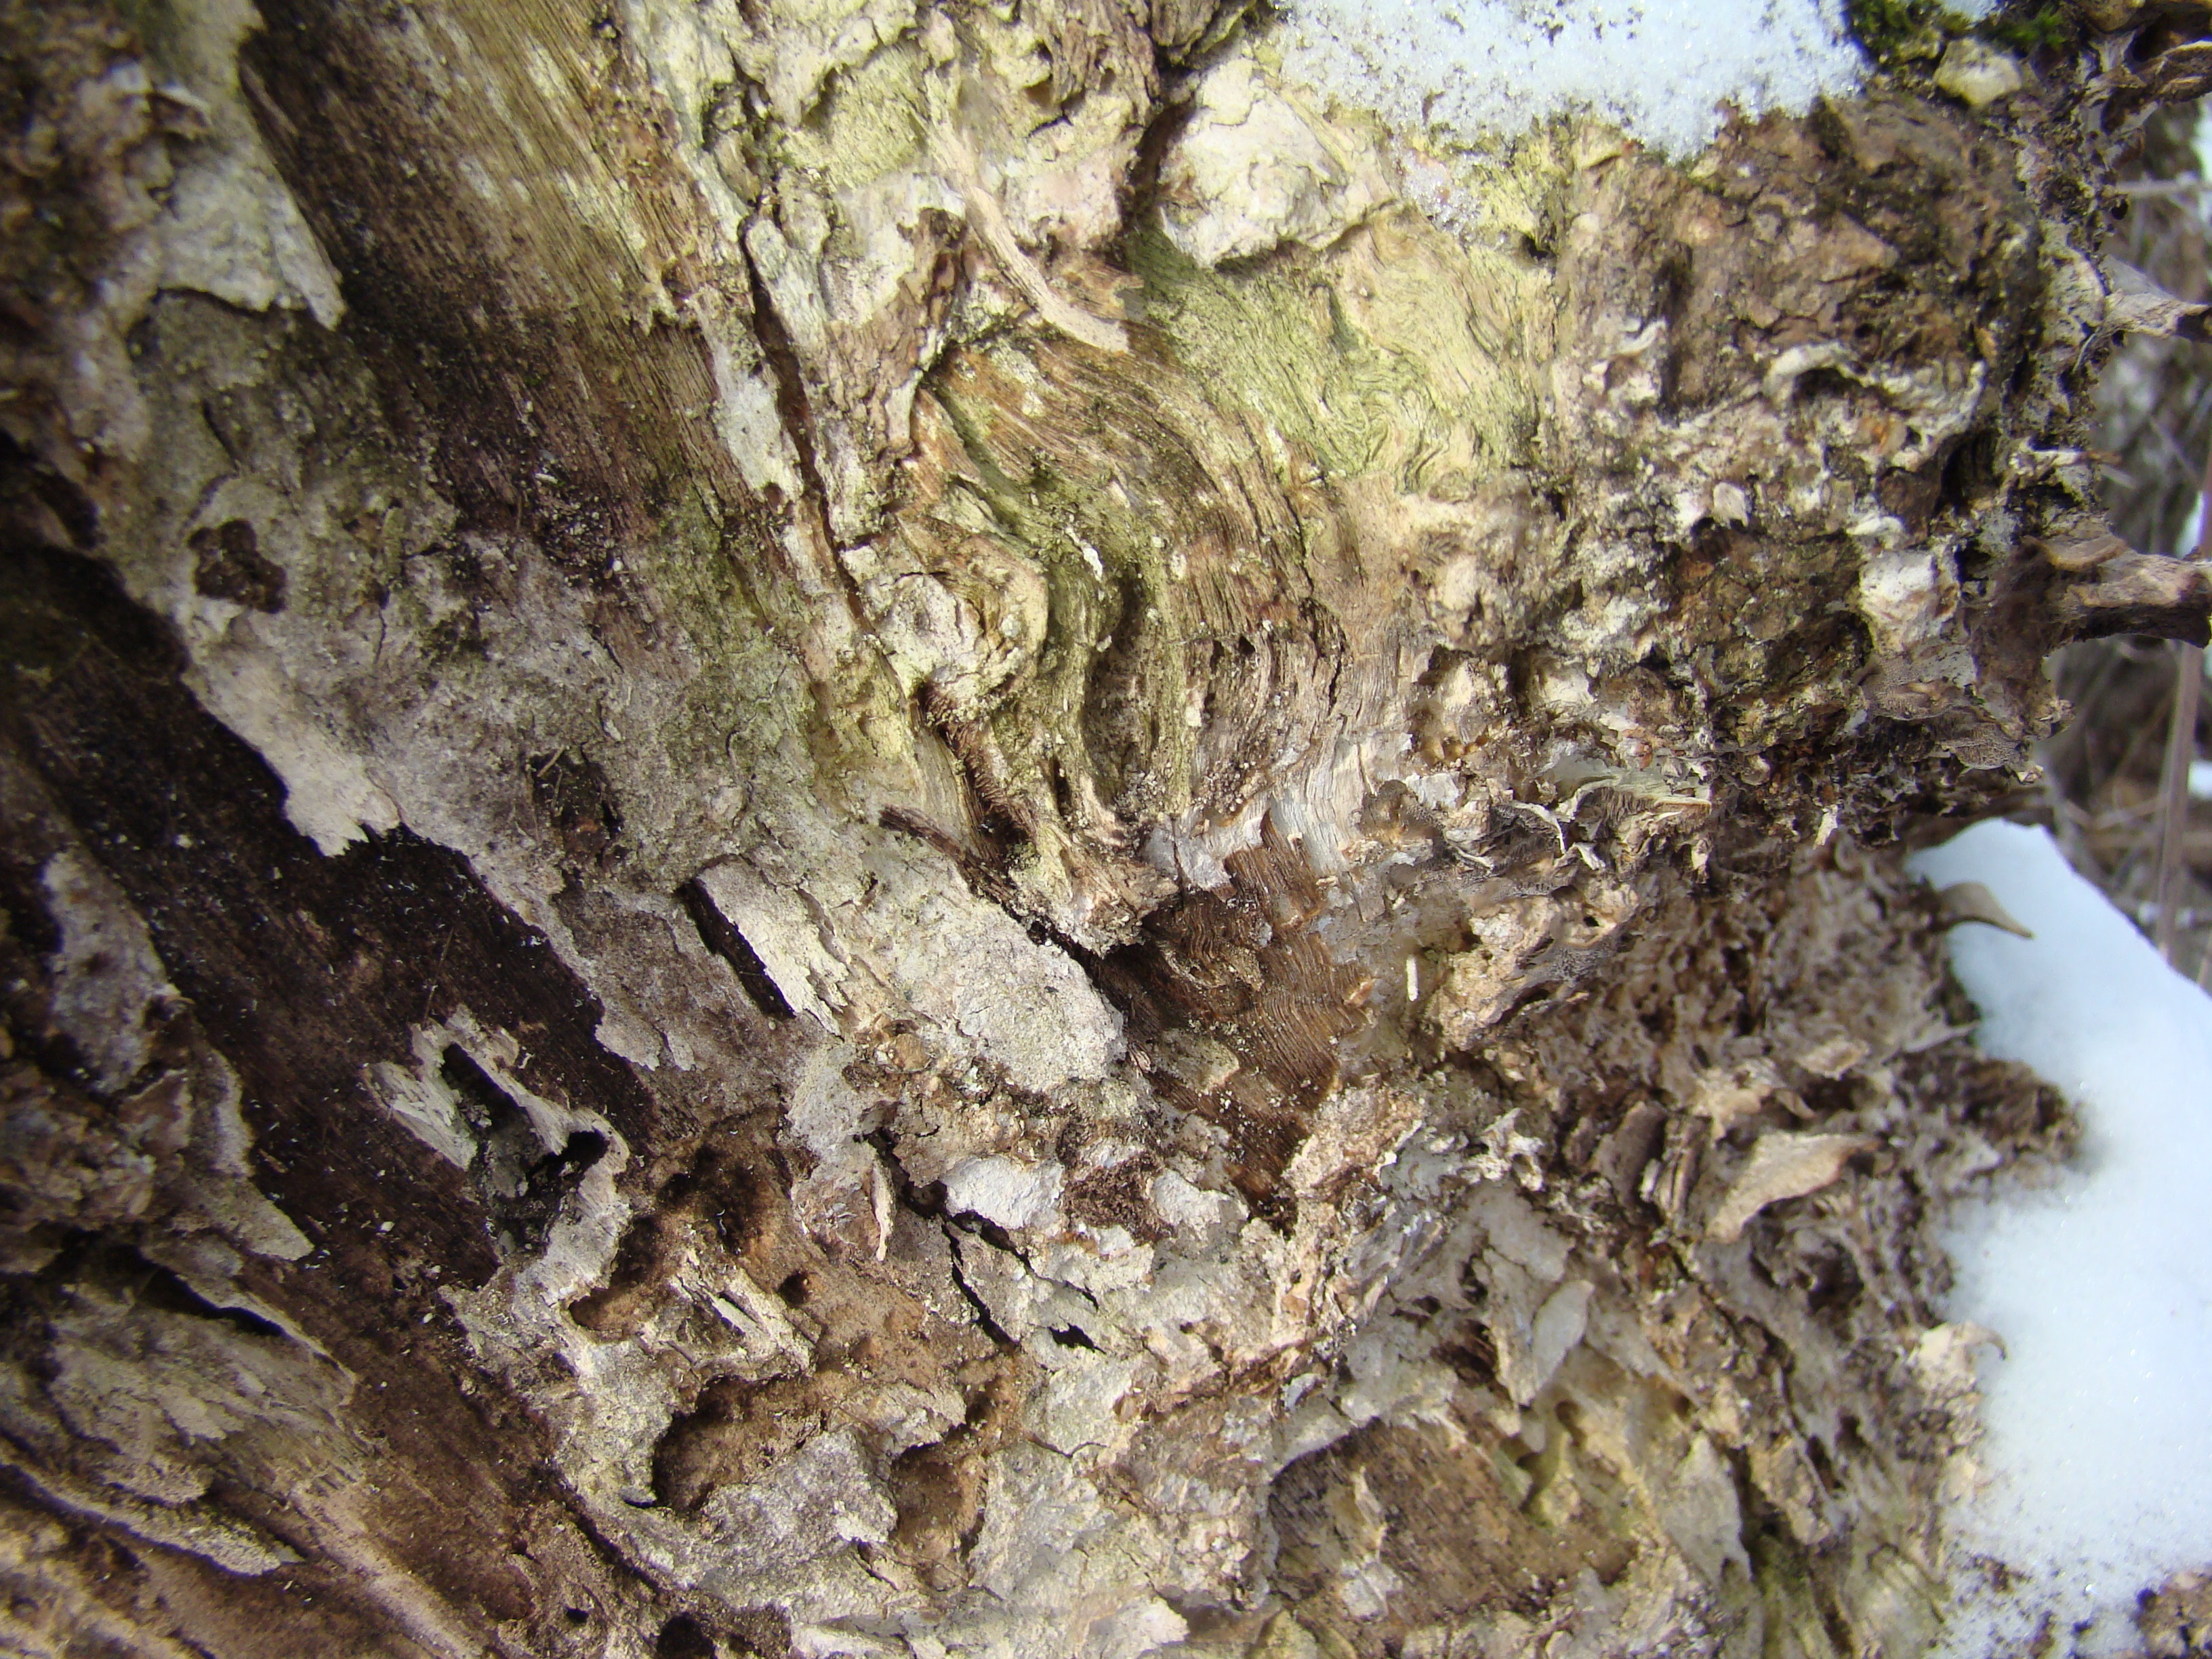
tree, winter, plant, wood, flower, trunk, wildlife, insect, soil, flora, fauna, geology, sony, russia, pest, moscowregion, dsc, h9, dsch9, choboty, woody plant